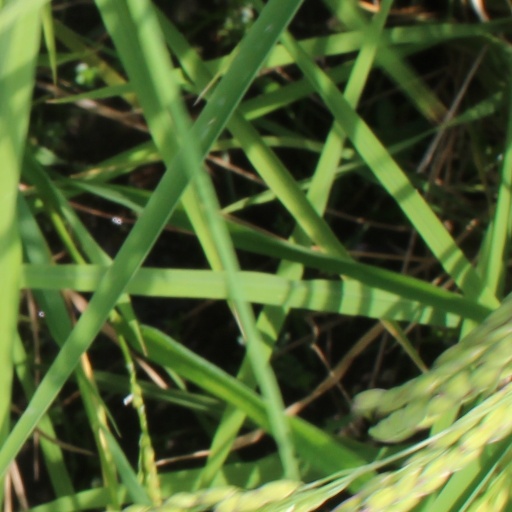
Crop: rice